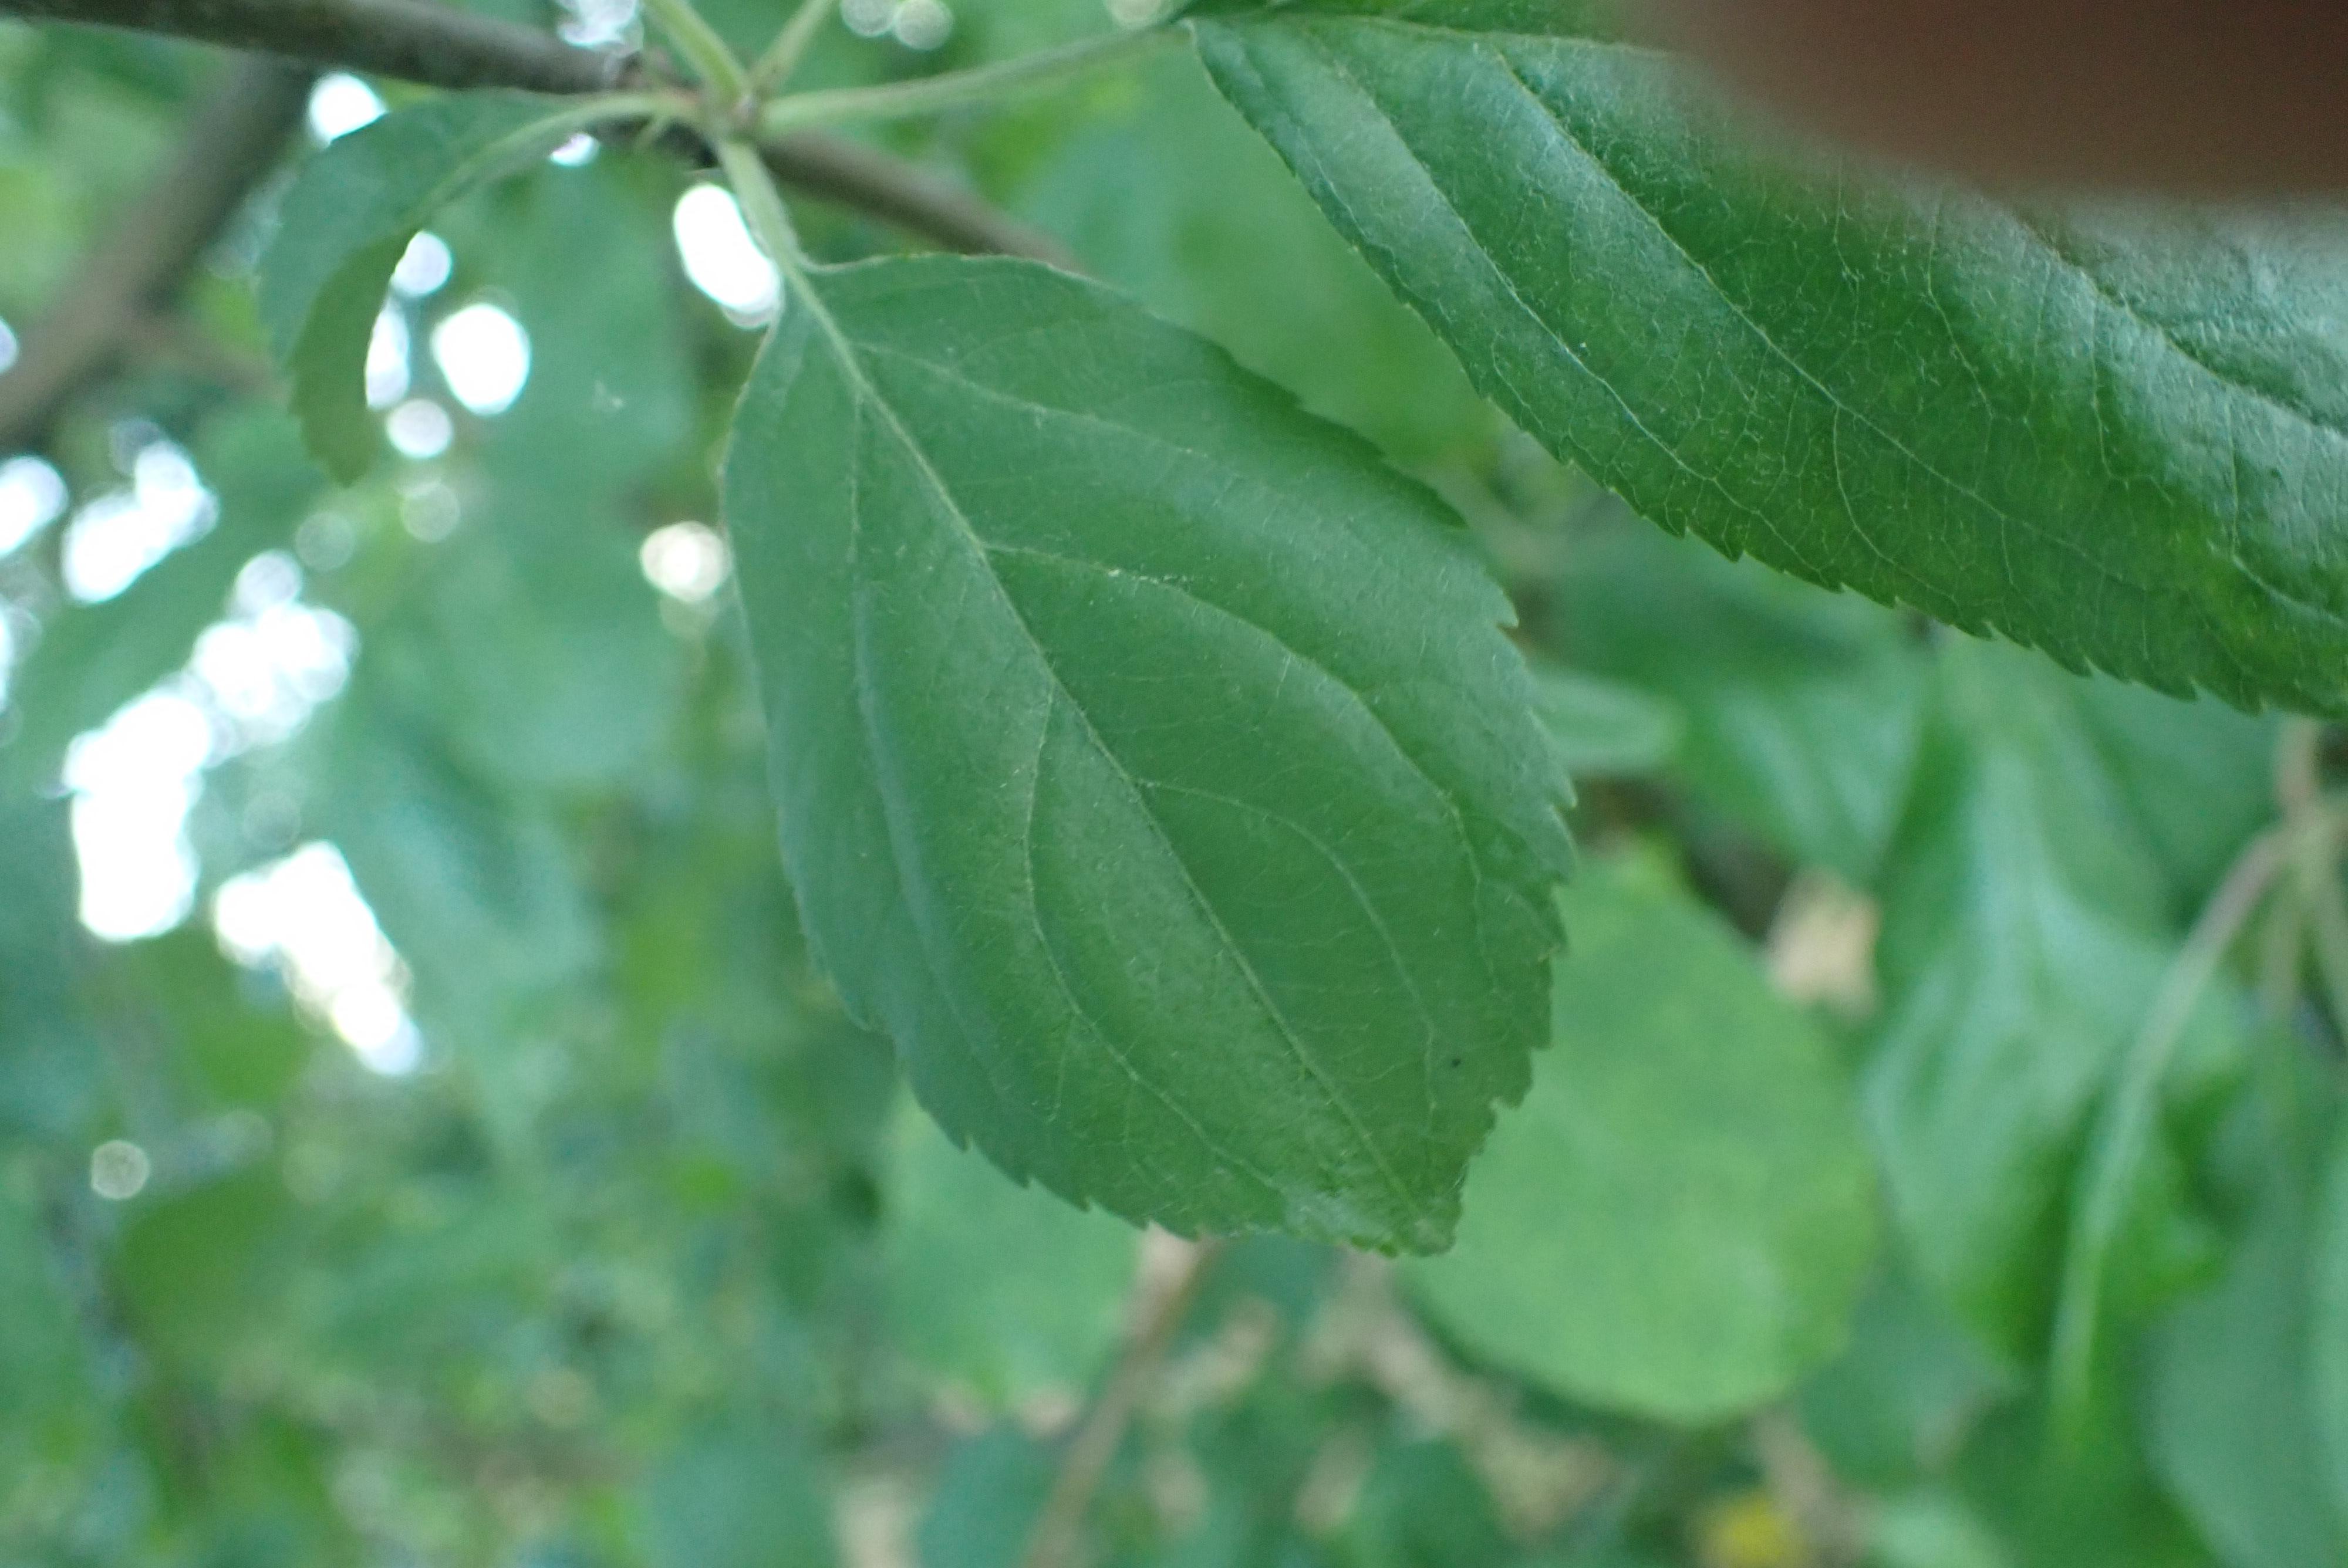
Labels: healthy